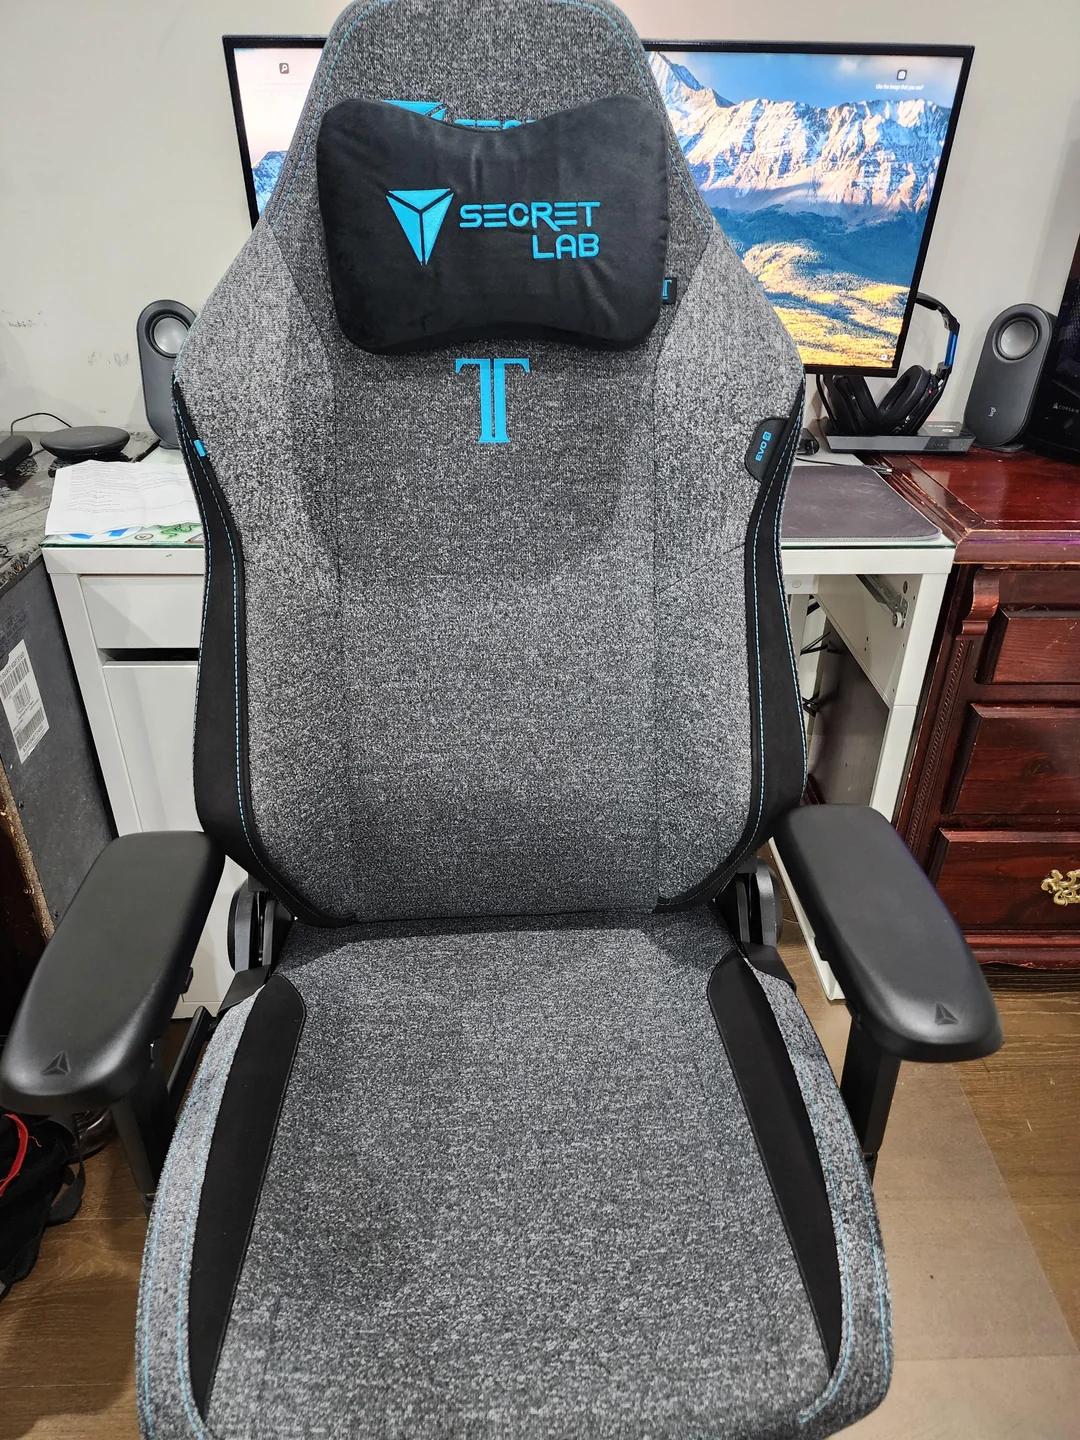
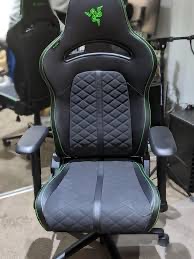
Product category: items_chair
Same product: no